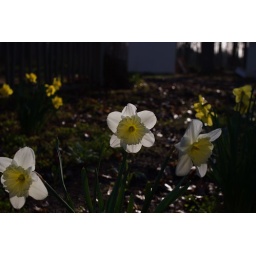
I took this in front of the house this spring. This is where they tiled the water from the artesian well